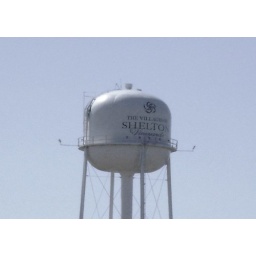
This water tower is at the Dobson exit 93 on Interstate 77 in Surry County. It is for the Shelton Vineyards.